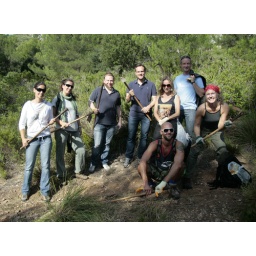
Palma Pictures plants 350 trees in Mallorca!